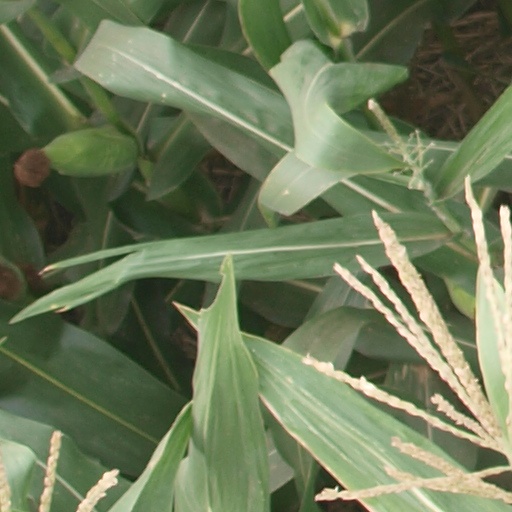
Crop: maize; corn